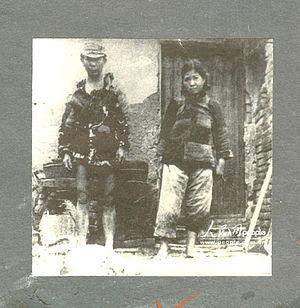
Les uniformes et armes des armées chinoises sont les tenues militaires et les armements des combattants et soldats chinois depuis l'époque de la première guerre de l'opium jusqu'à l'avènement de la République populaire de Chine.